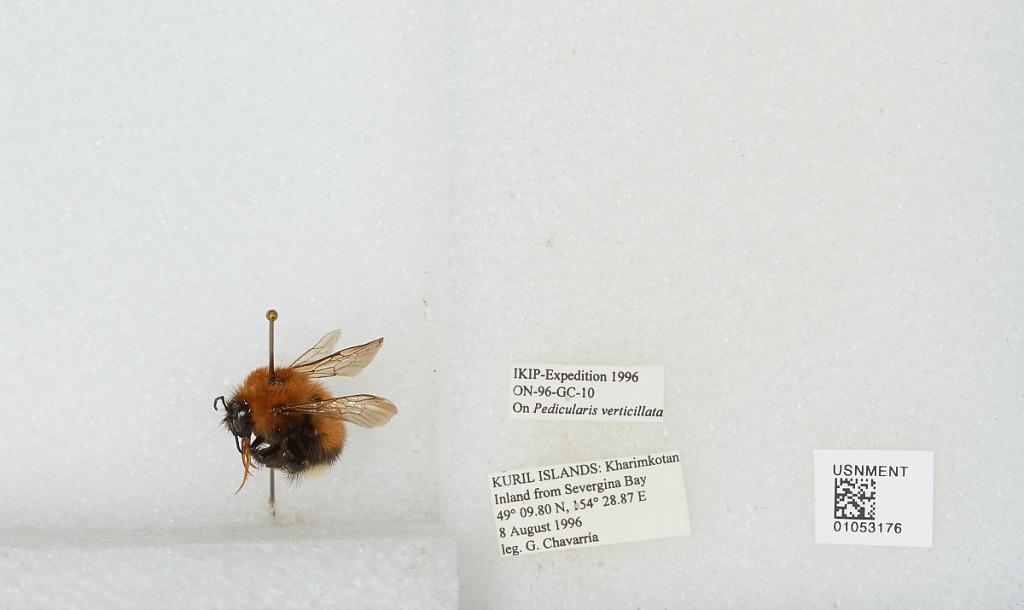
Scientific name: Bombus sp.
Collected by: G. Chavarria
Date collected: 1996-8-8
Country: Russia
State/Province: Sakhalin
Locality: Kuril Islands, Kharimkotan Island, inland from Severgina Bay
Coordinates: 49.1633, 154.481